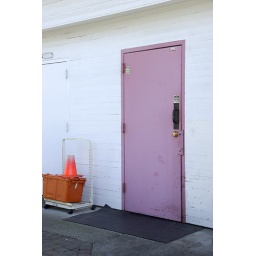
Restaruant back door in pink with orange cones and red plastic crate